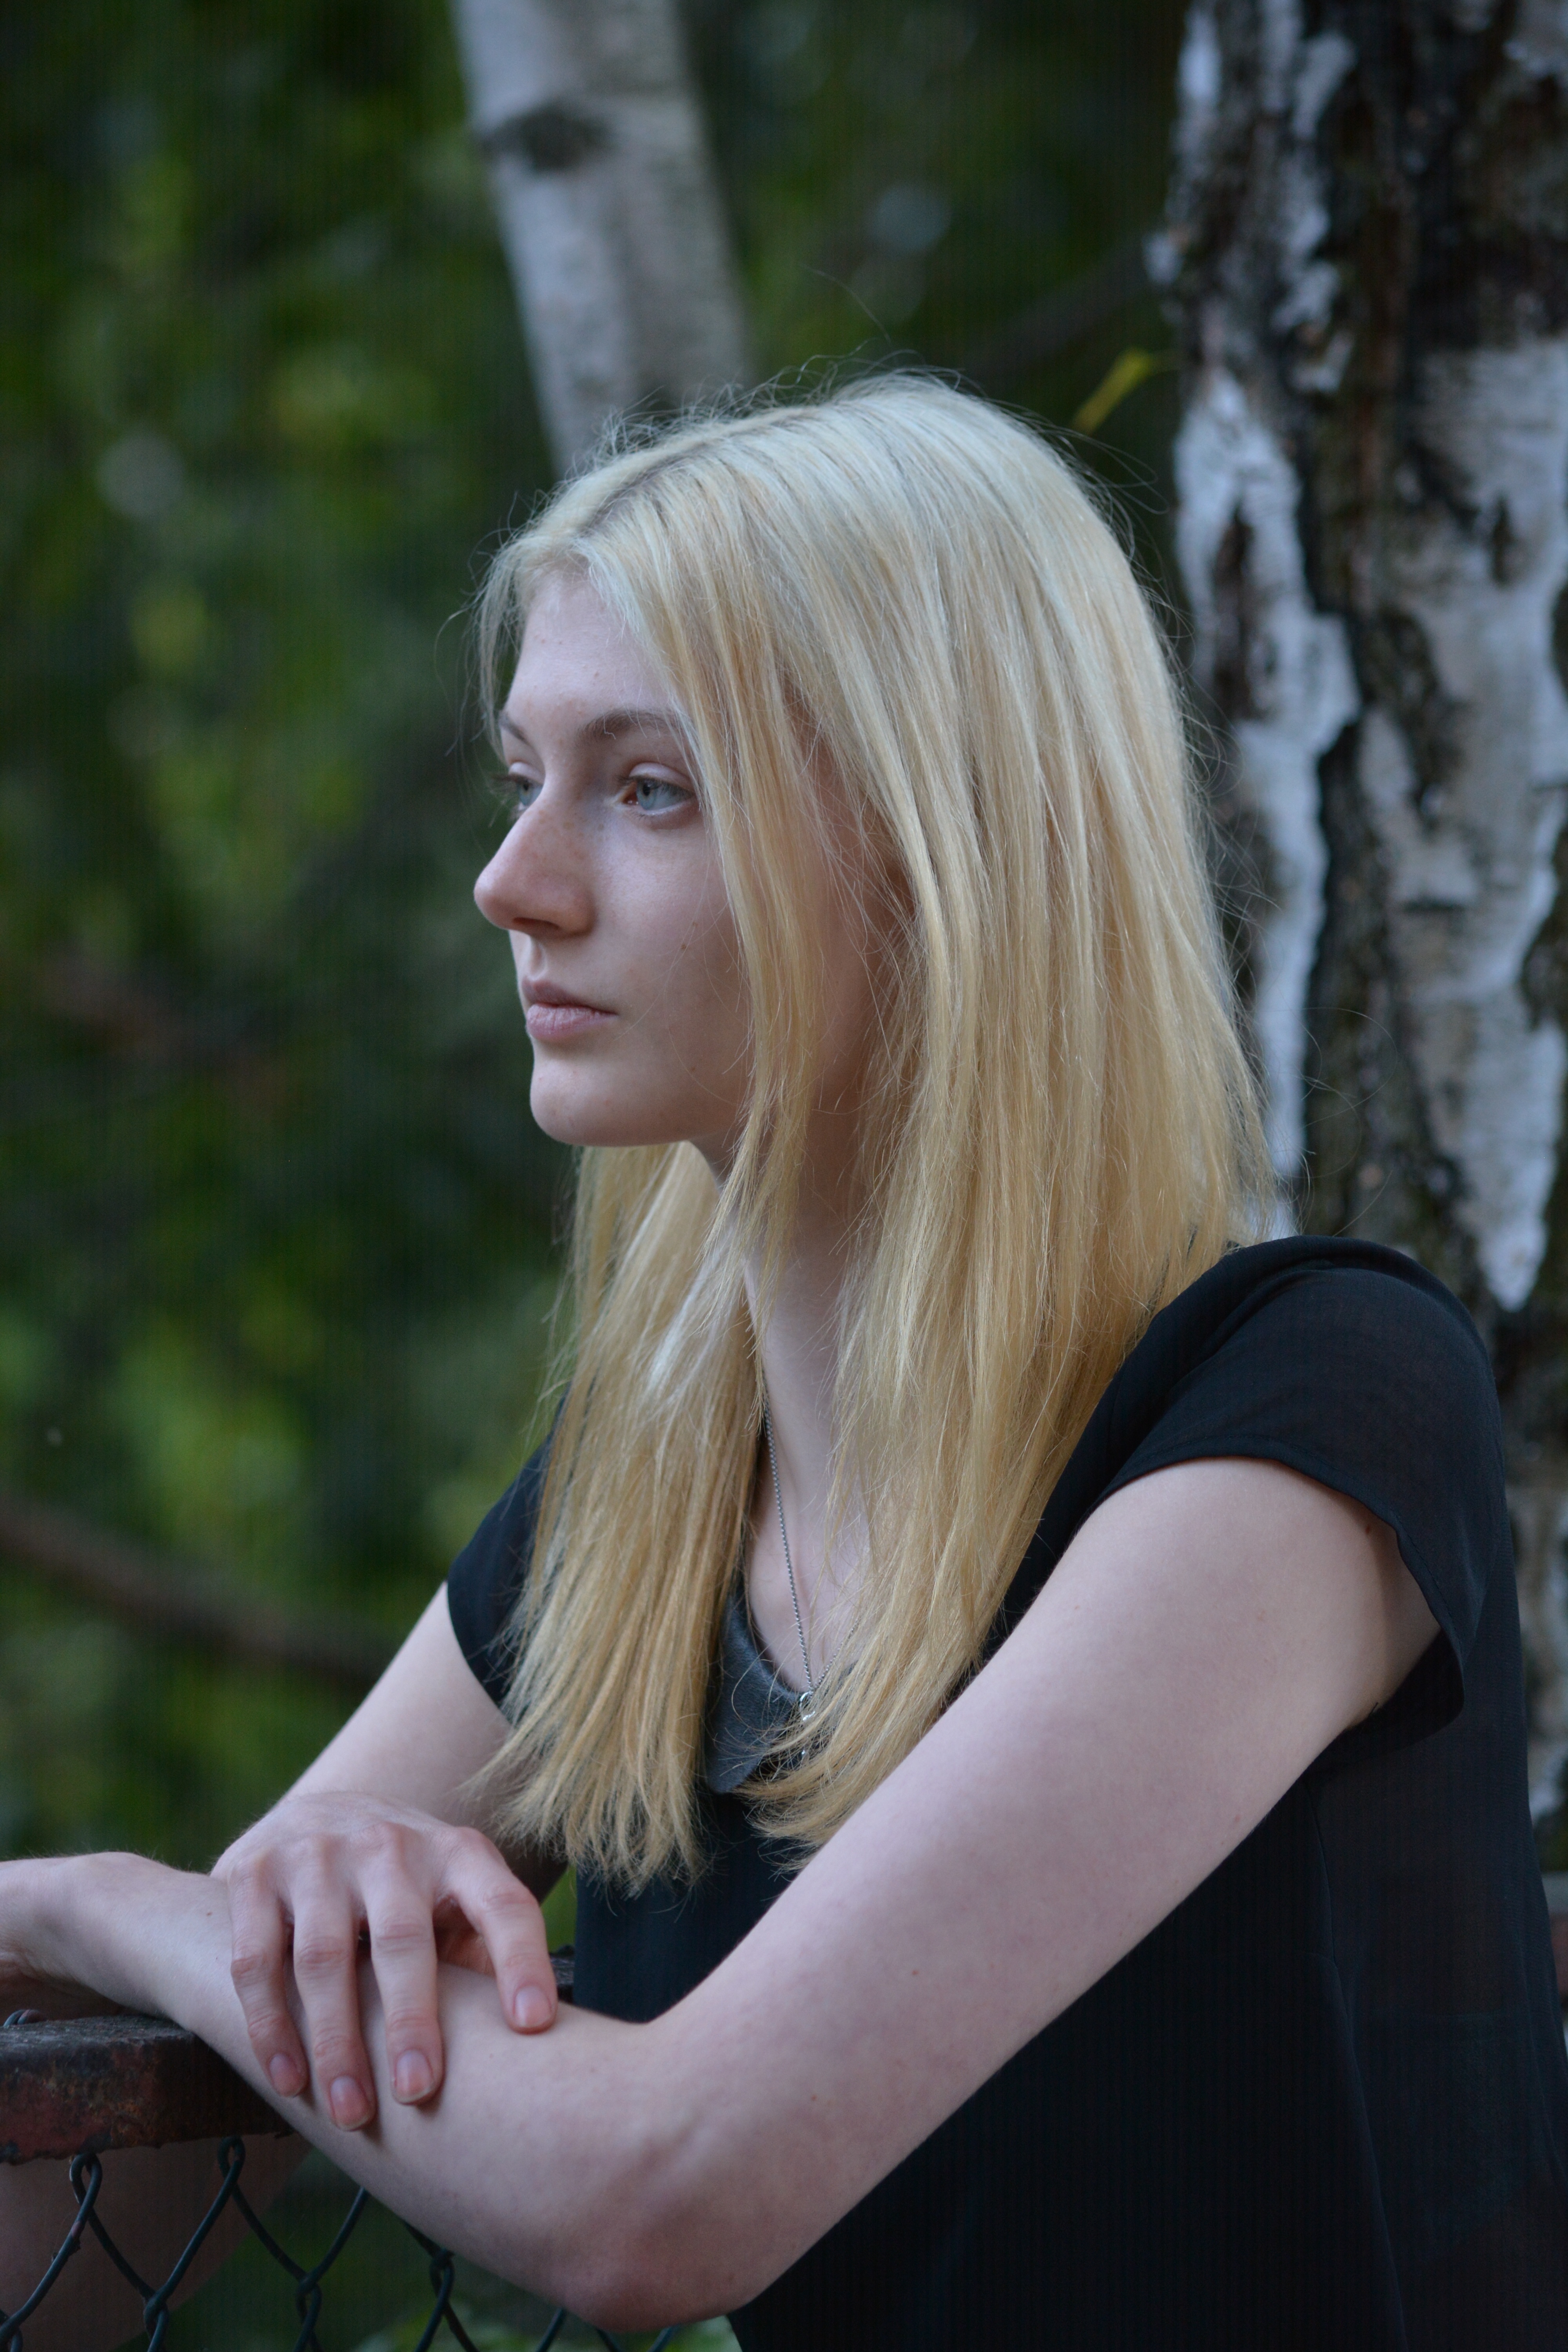
person, girl, woman, hair, photography, portrait, model, young, spring, romantic, fashion, clothing, lady, hairstyle, feminine, long hair, eye, beauty, blond, pretty, of course, femininity, young woman, longing, photo shoot, brown hair, portrait photography, art model, human hair color